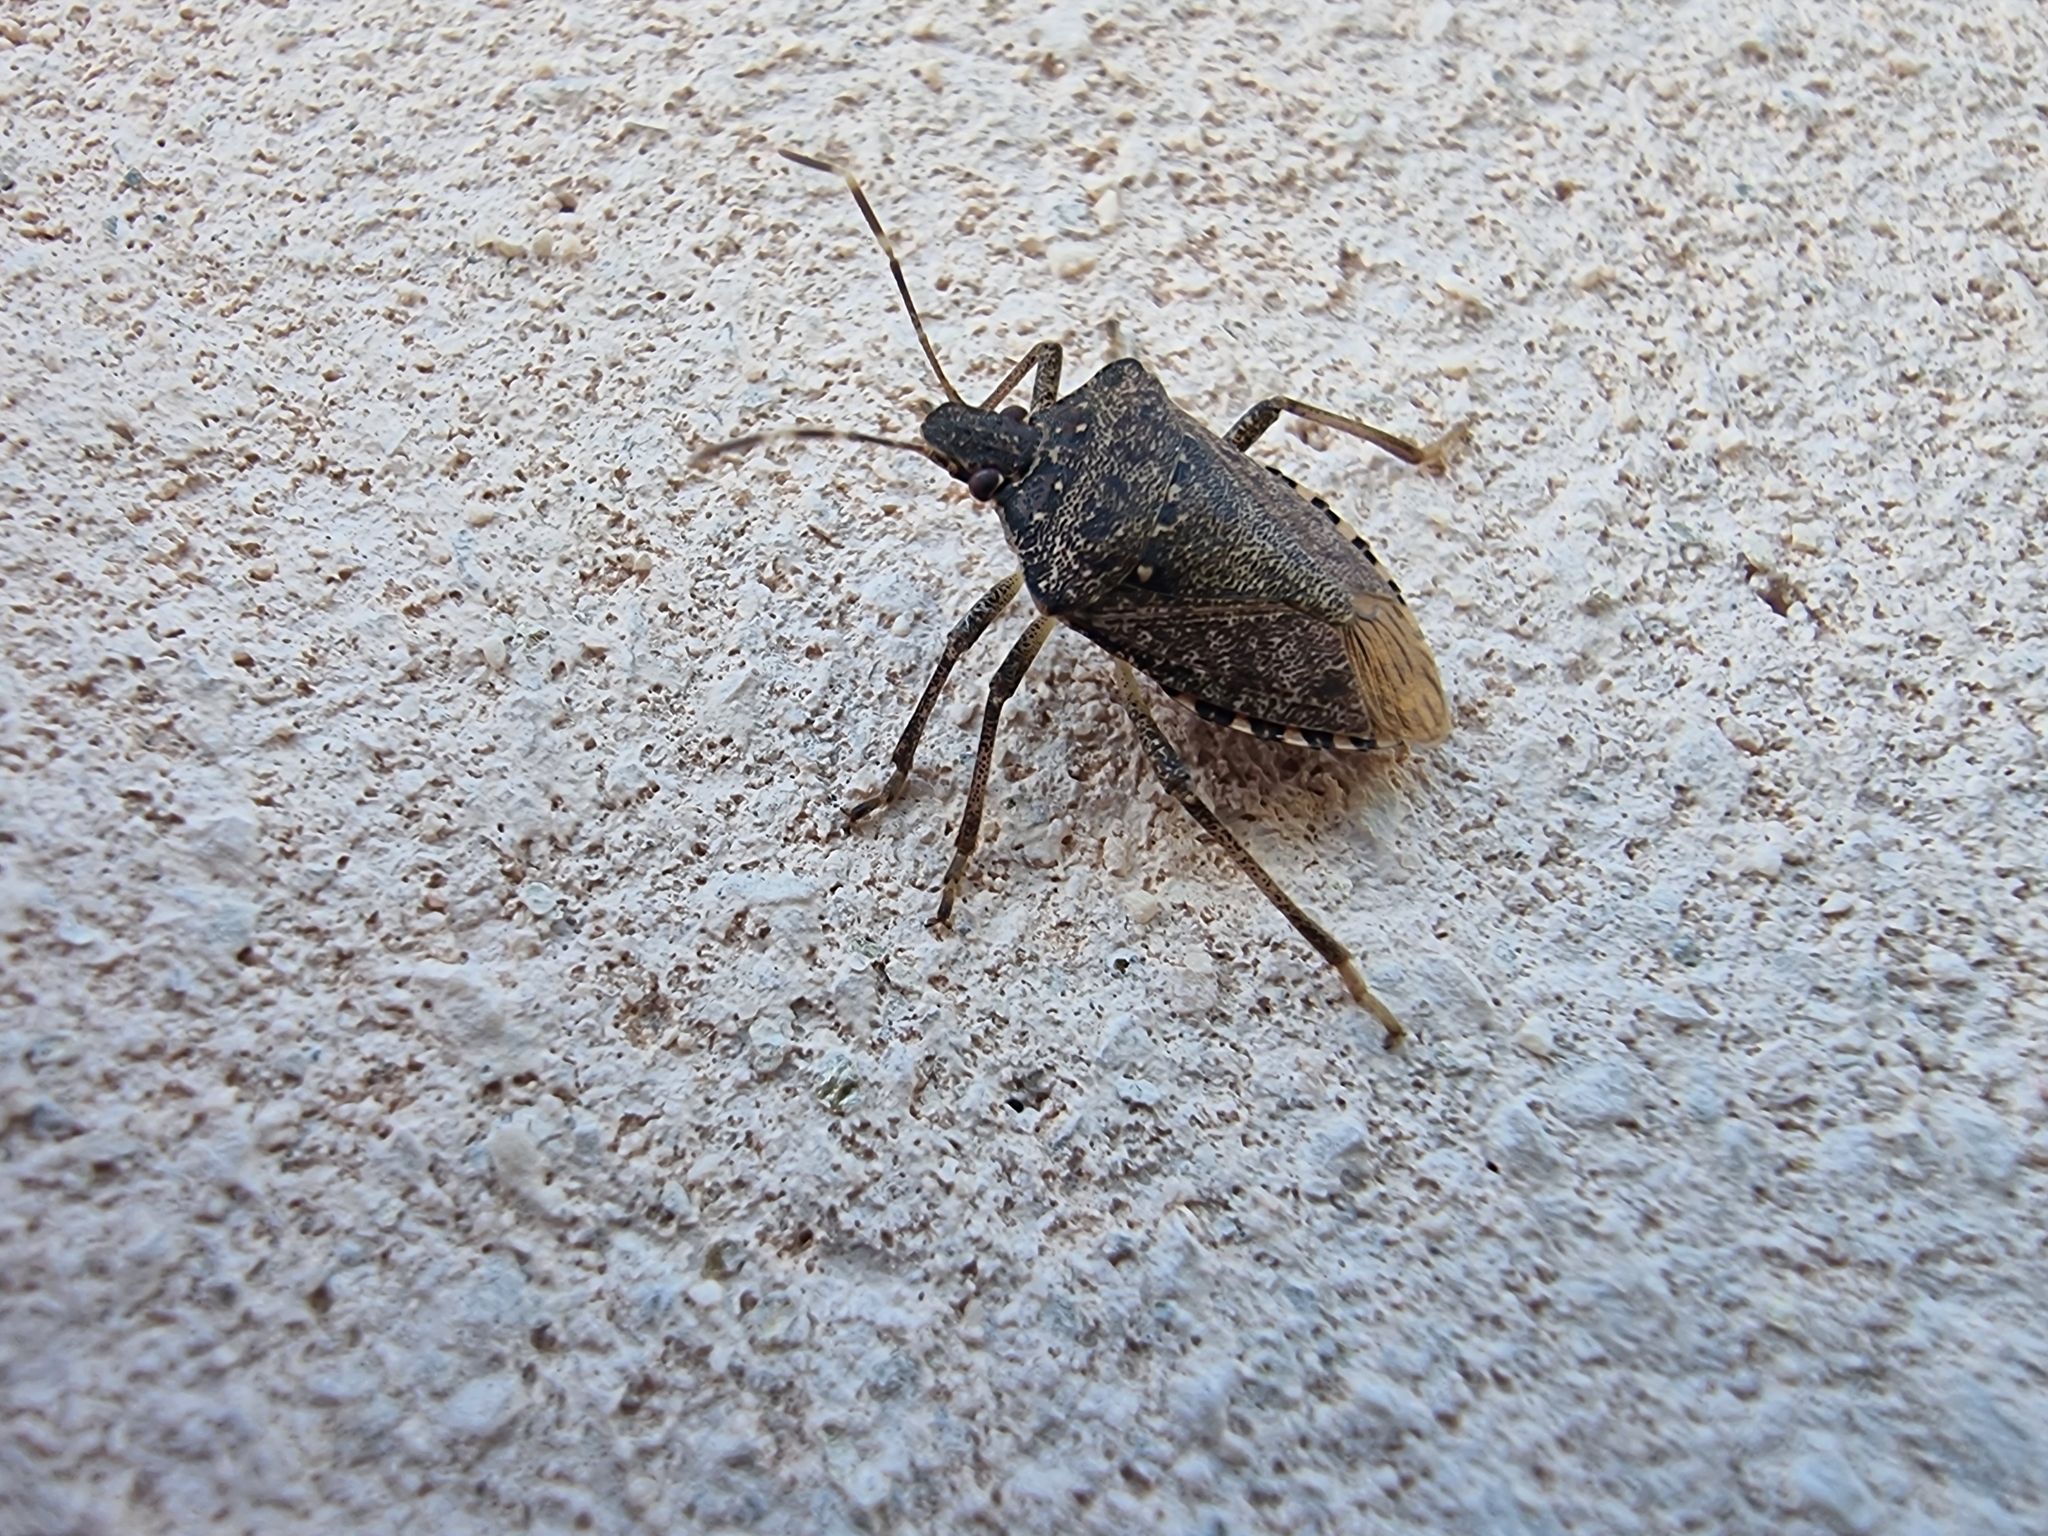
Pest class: stink_bug